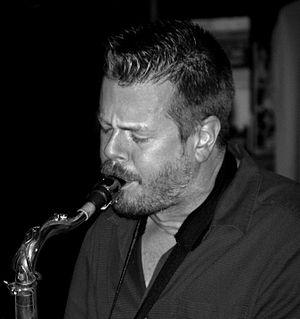
Ken Vandermark est un saxophoniste et clarinettiste de jazz américain, né le 22 septembre 1964 à Warwick dans l’État du Rhode Island aux États-Unis. Ken Vandermark est reconnu pour son implication dans la scène jazz de Chicago depuis le début des années 1990 en tant que leader de nombreuses formations ou par ses multiples collaborations. Son style de jeu mélange composition et improvisation lui permettant d'explorer toutes les palettes du jazz mais également de s'inscrire dans des formations noise rock ou de musiques expérimentales.